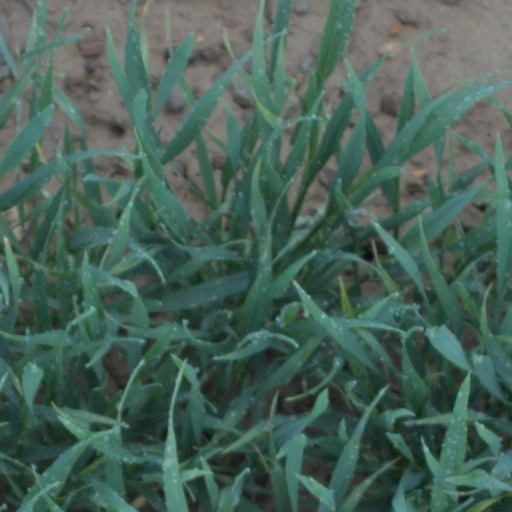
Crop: wheat